International Cross Country Championships

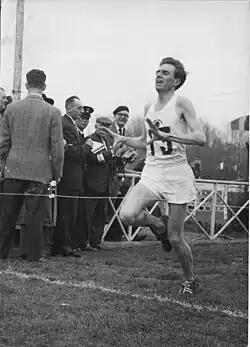
Frank Sando crossing the line to win the 1957 edition of the championships

The International Cross Country Championships was an annual international competition in cross- country running. It was created in 1903 by the International Cross Country Union (ICCU) and it marked the first time that an annual international championships had been held for the sport.